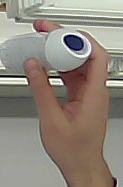
Product: rexona_spray